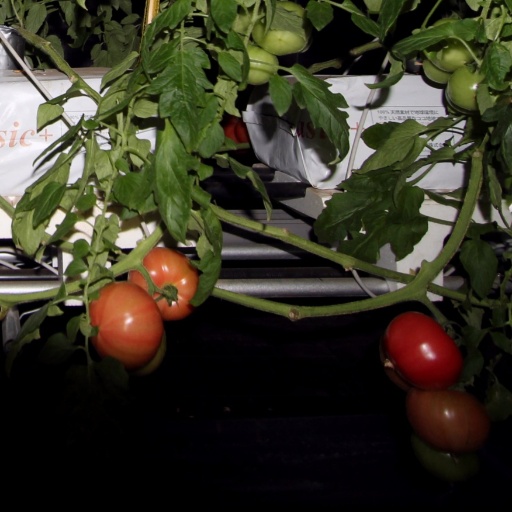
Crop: tomato